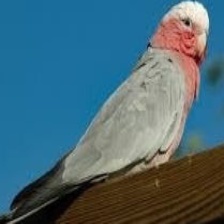
Species: ROSE BREASTED COCKATOO
Scientific name: EOLOPHUS ROSEICAPILLA
ImageNet parent category: sulphur-crested_cockatoo